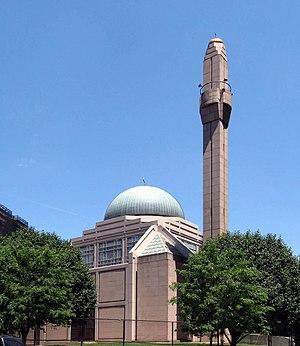
L’islam est la troisième religion aux États-Unis après le christianisme et le judaïsme. Elle rassemble environ 3,3 millions de personnes en 2016, soit environ 1 % de la population totale du pays. On compte 1 209 mosquées aux États-Unis, dont plus de la moitié ont été construites au cours des vingt-cinq dernières années.
Cet article présente la liste de mosquées des États-Unis.